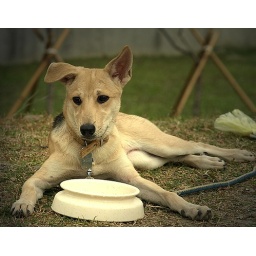
Shadow guarding her water bowl after a run in the park. Taiwan.